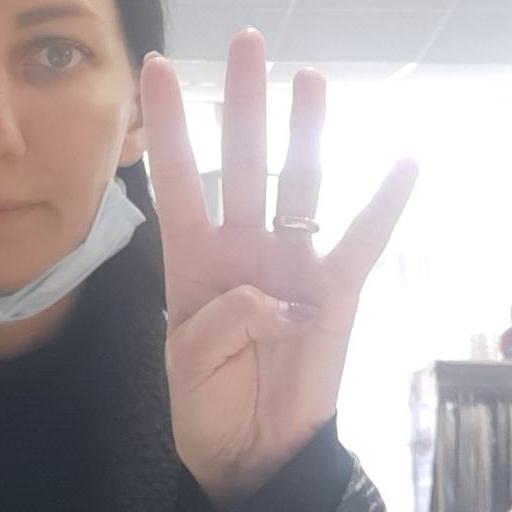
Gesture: four